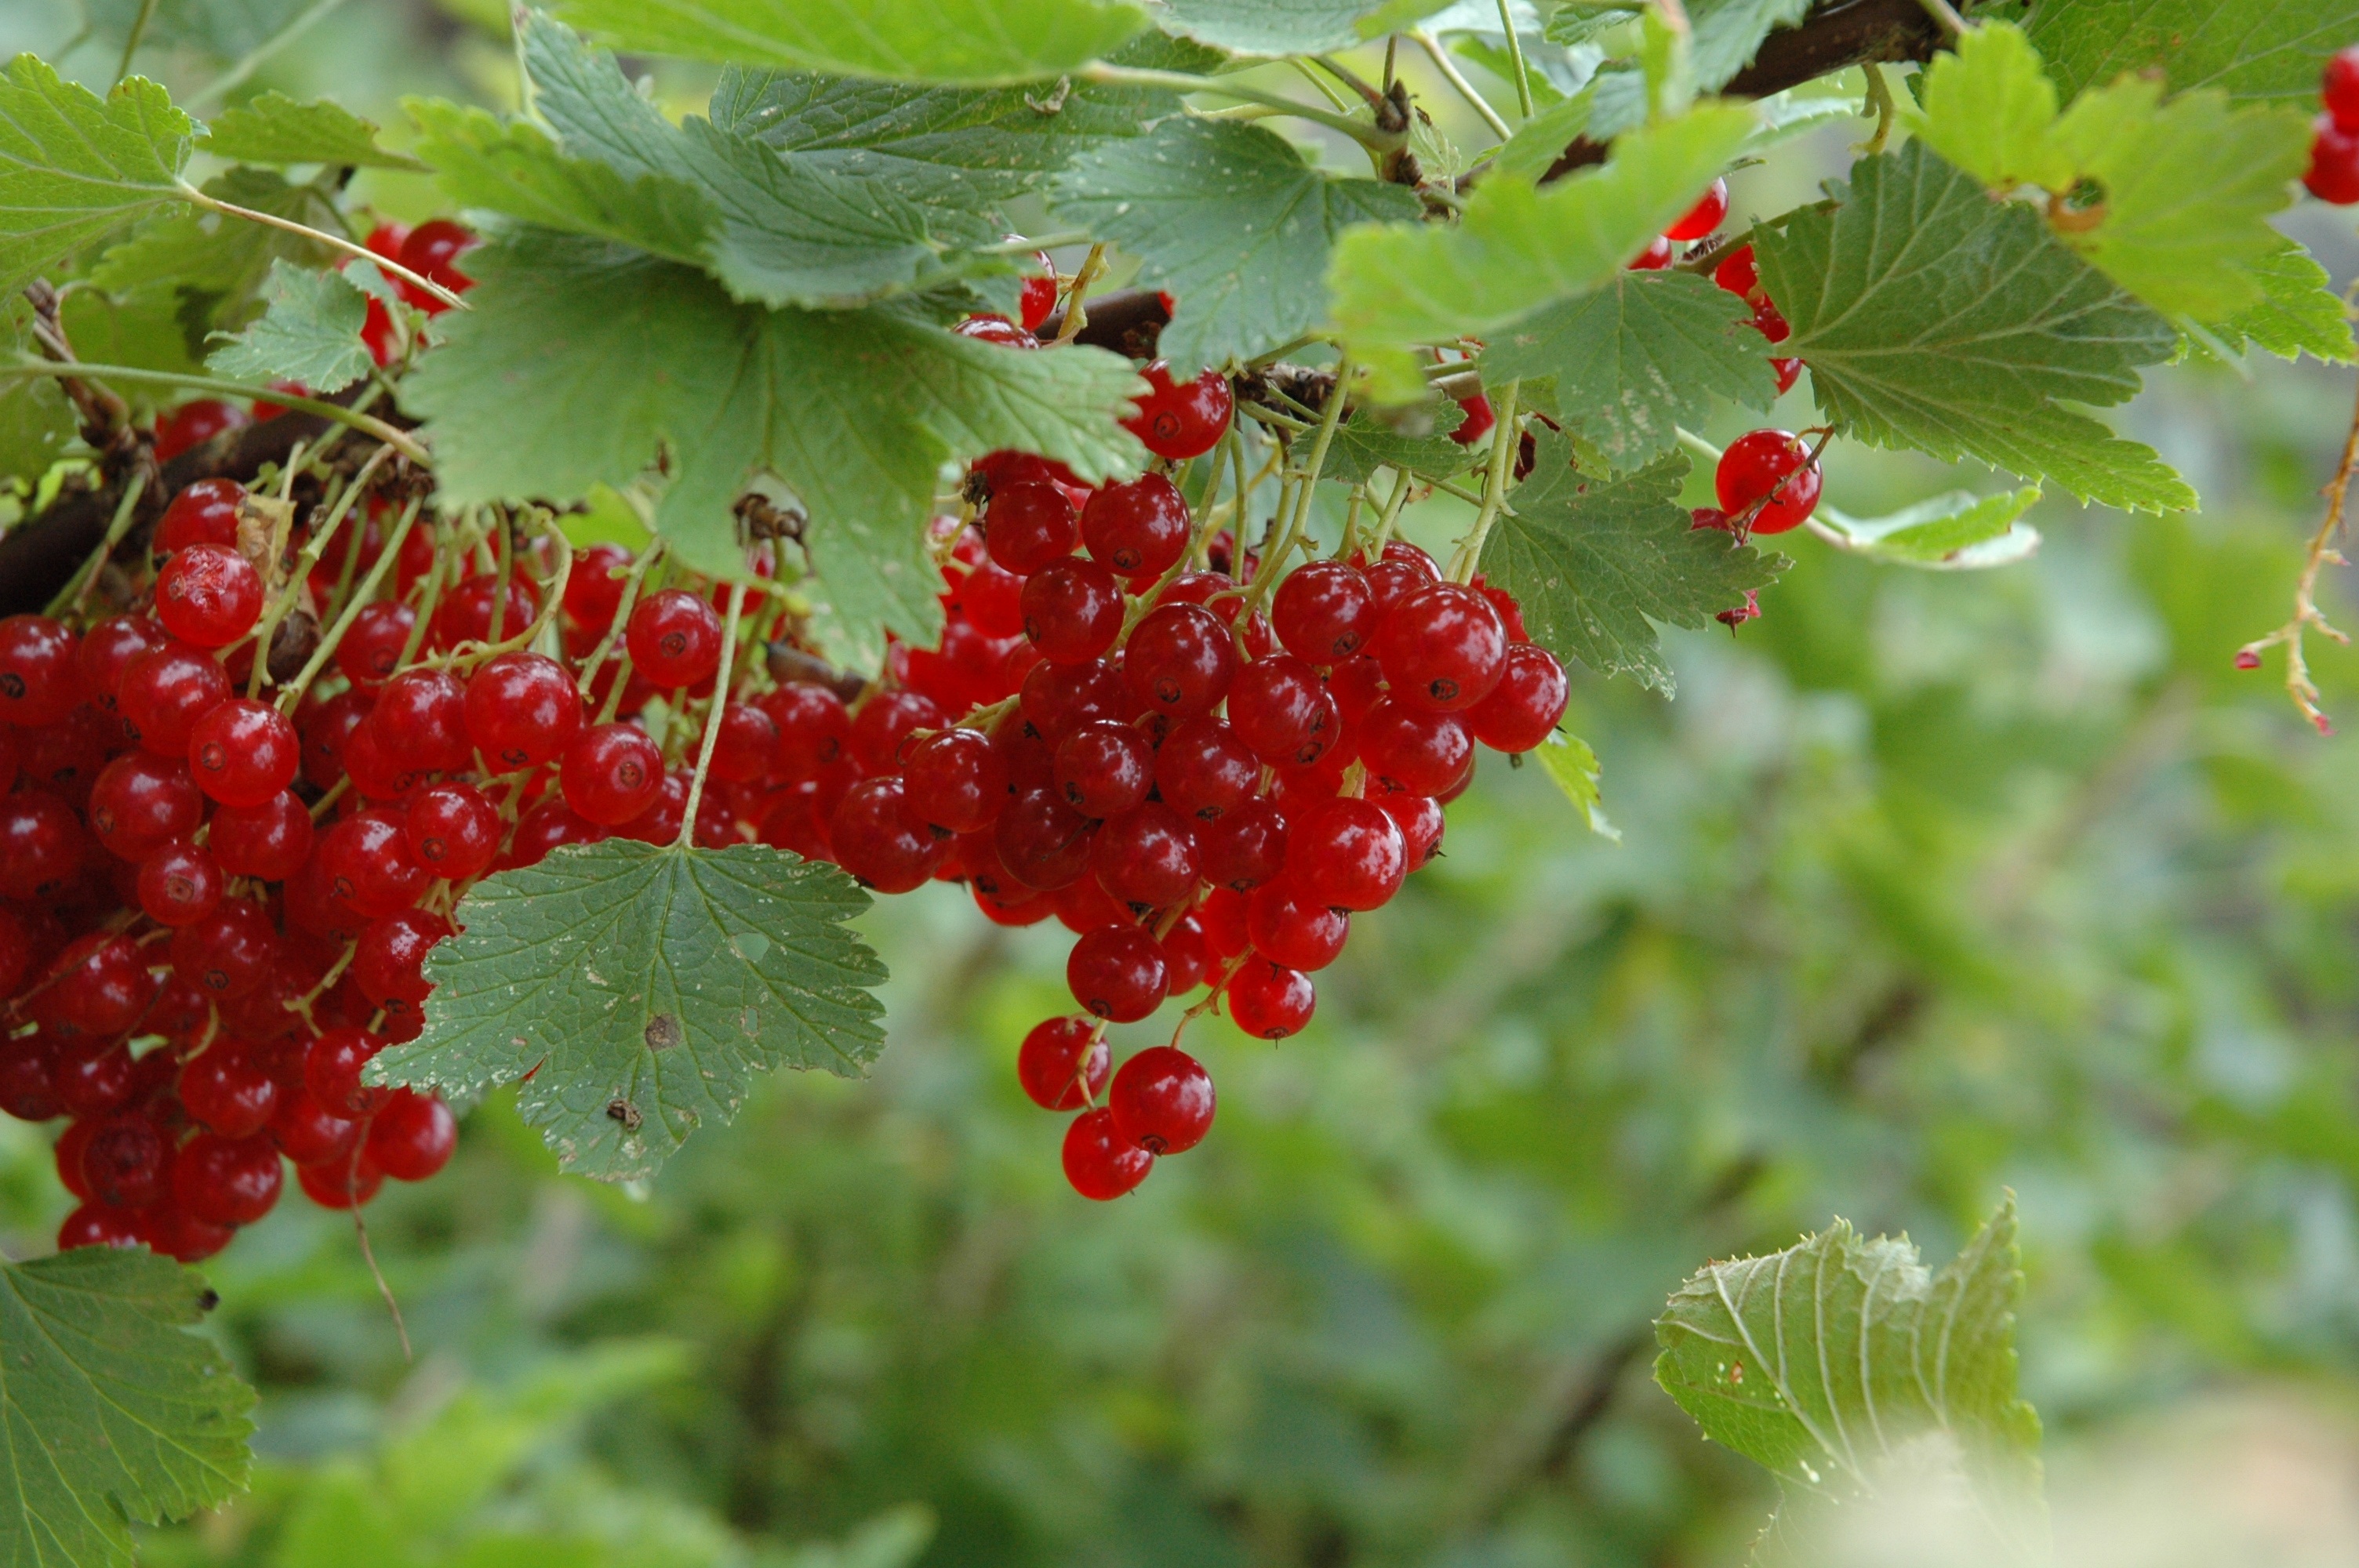
plant, fruit, berry, flower, summer, ripe, food, red, produce, blackberry, freshness, shrub, viburnum, bramble, rowan, organic, mulberry, flowering plant, currant, currants, land plant, zante currant, chinese hawthorn, dewberry, schisandra, loganberry, wine raspberry, red mulberry, tayberry, thimbleberry